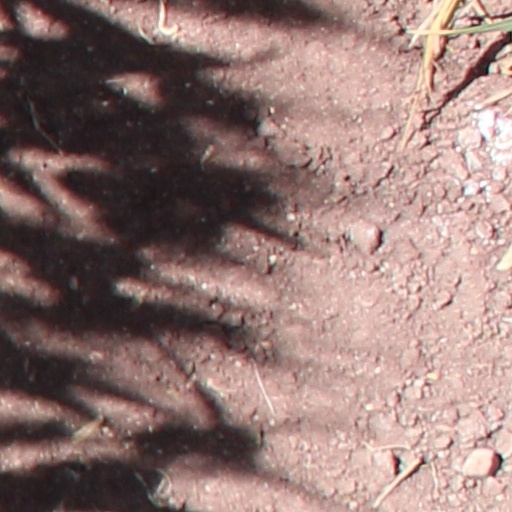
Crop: wheat